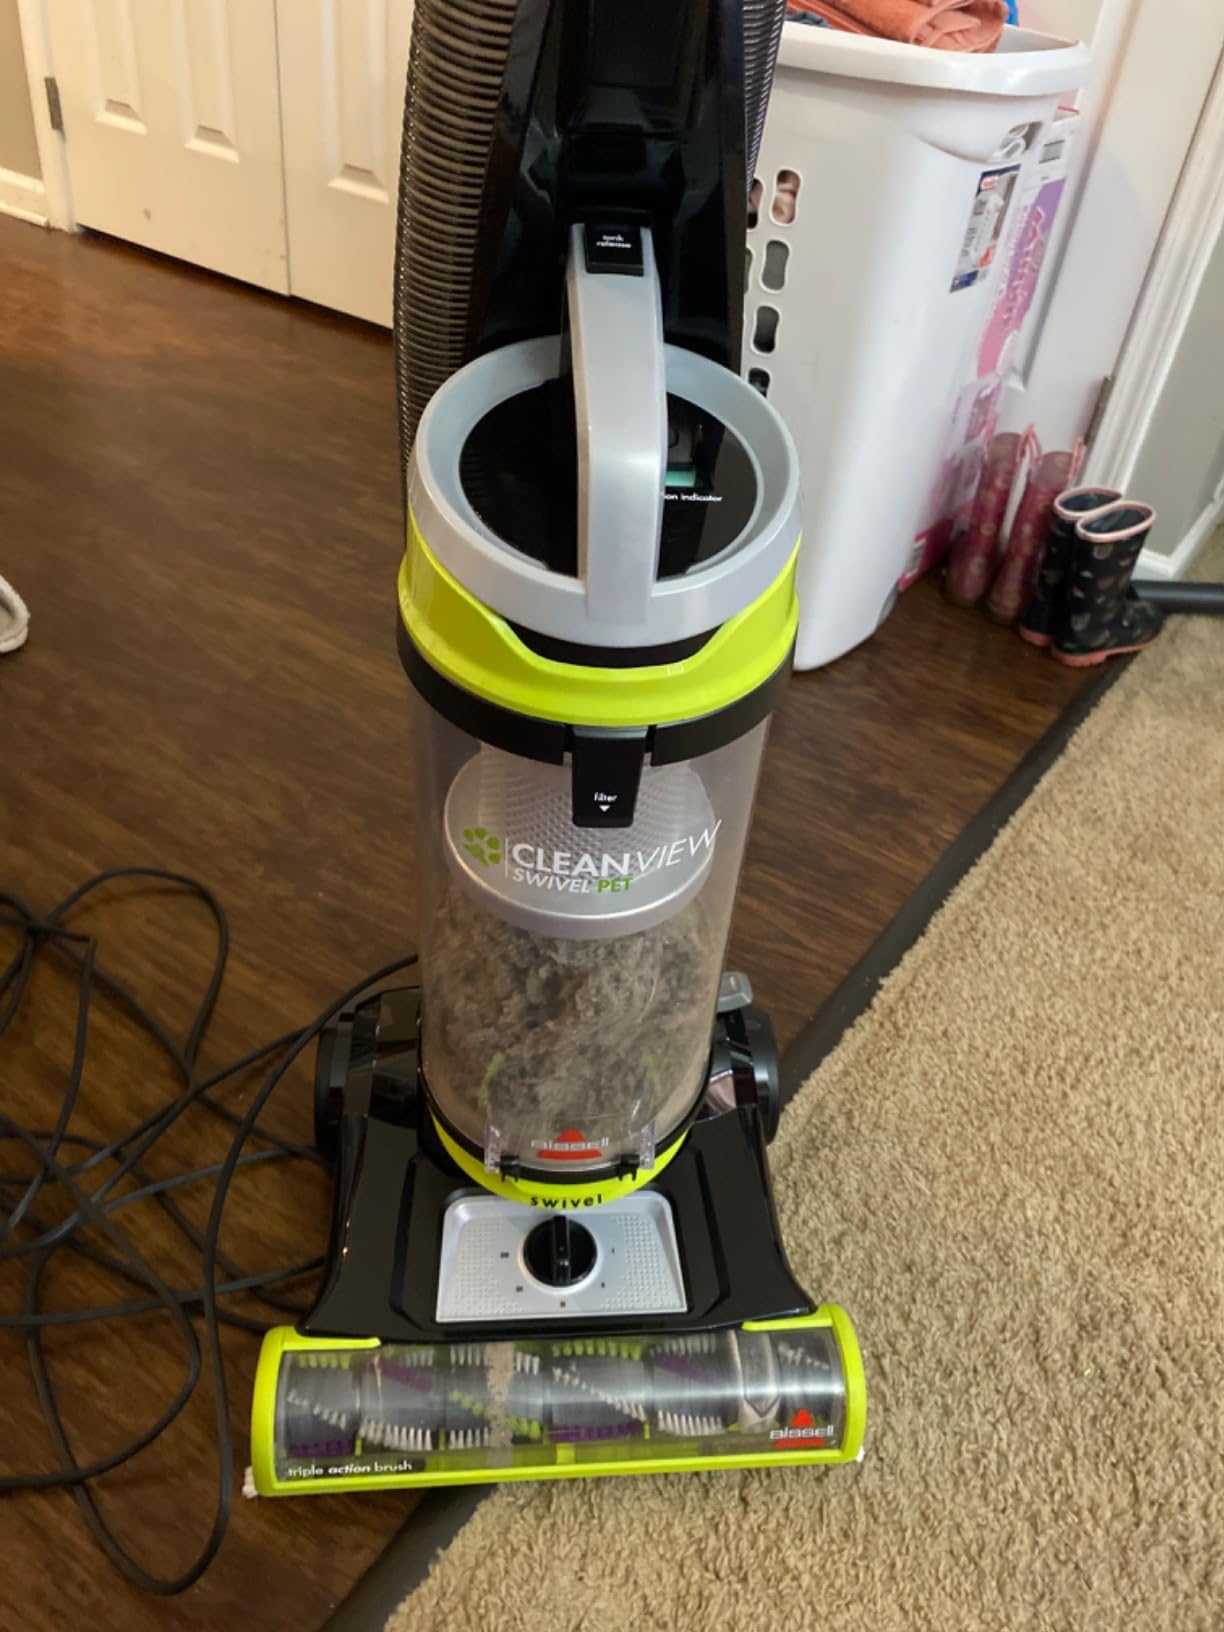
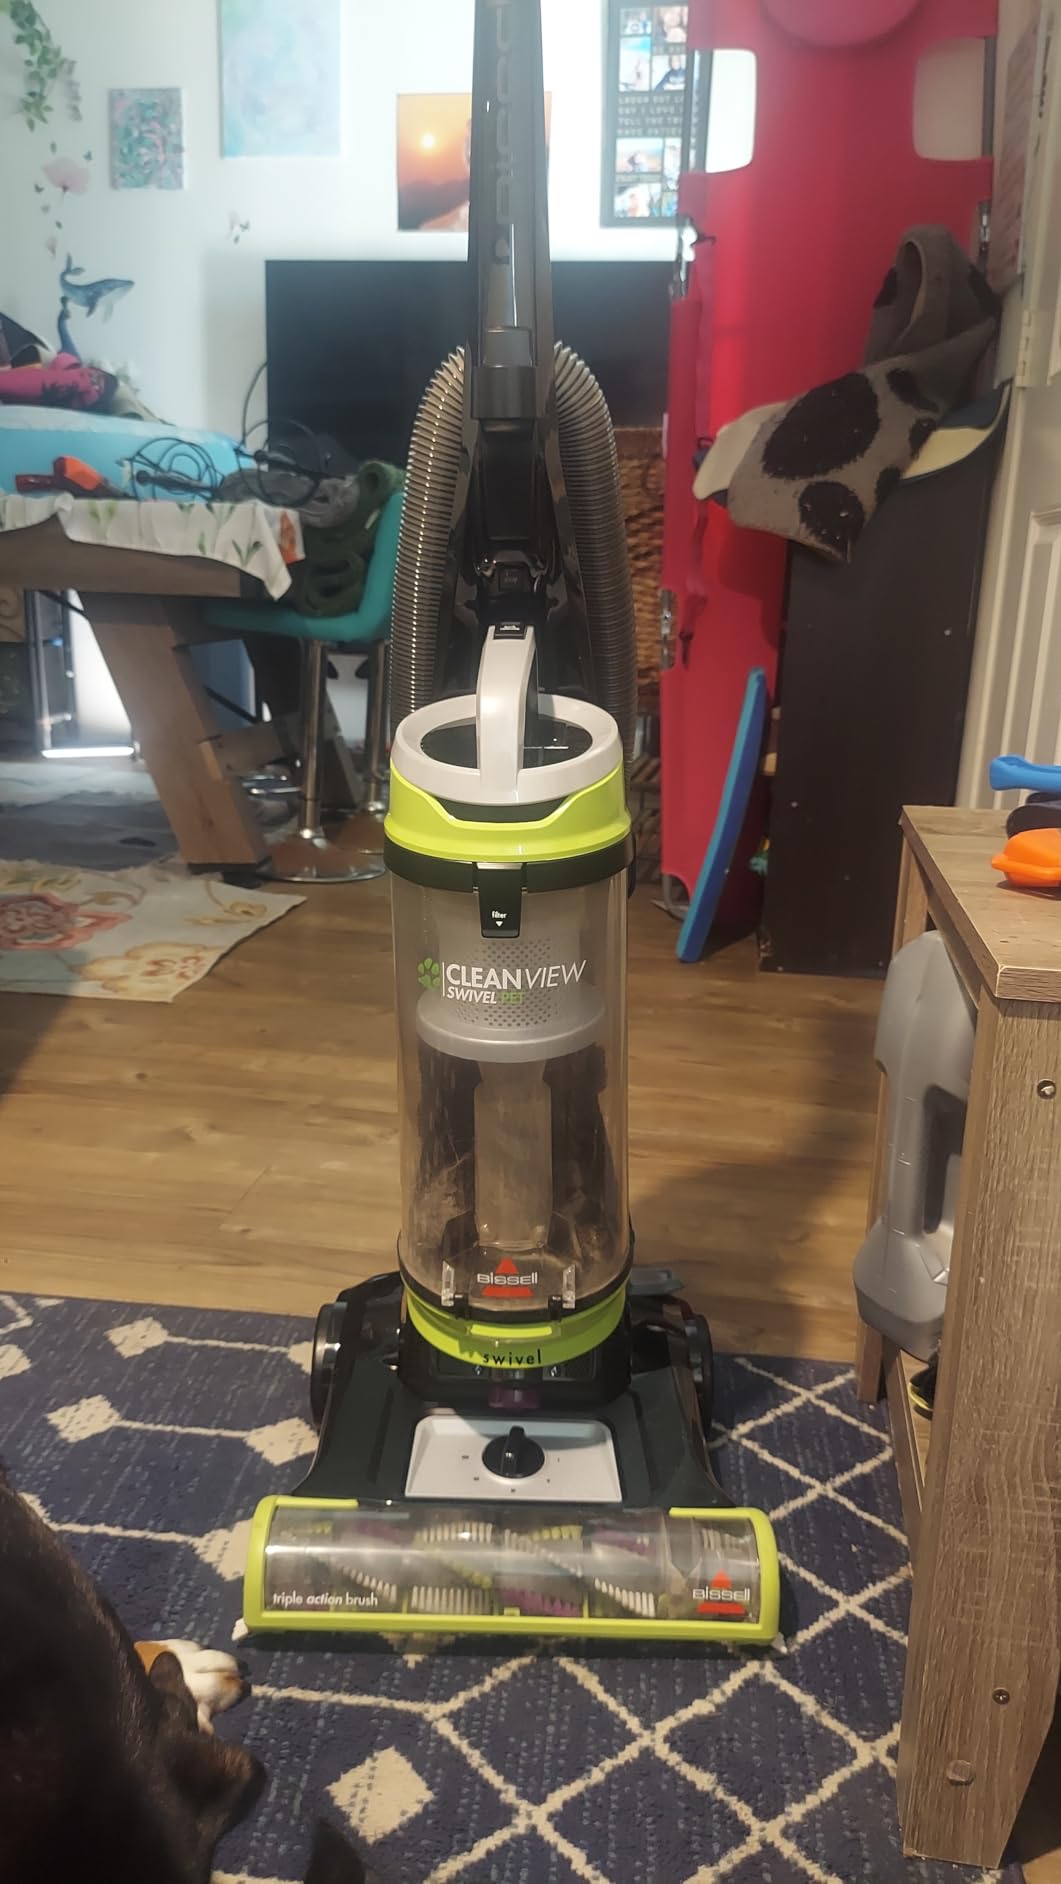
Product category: items_vacuum
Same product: yes